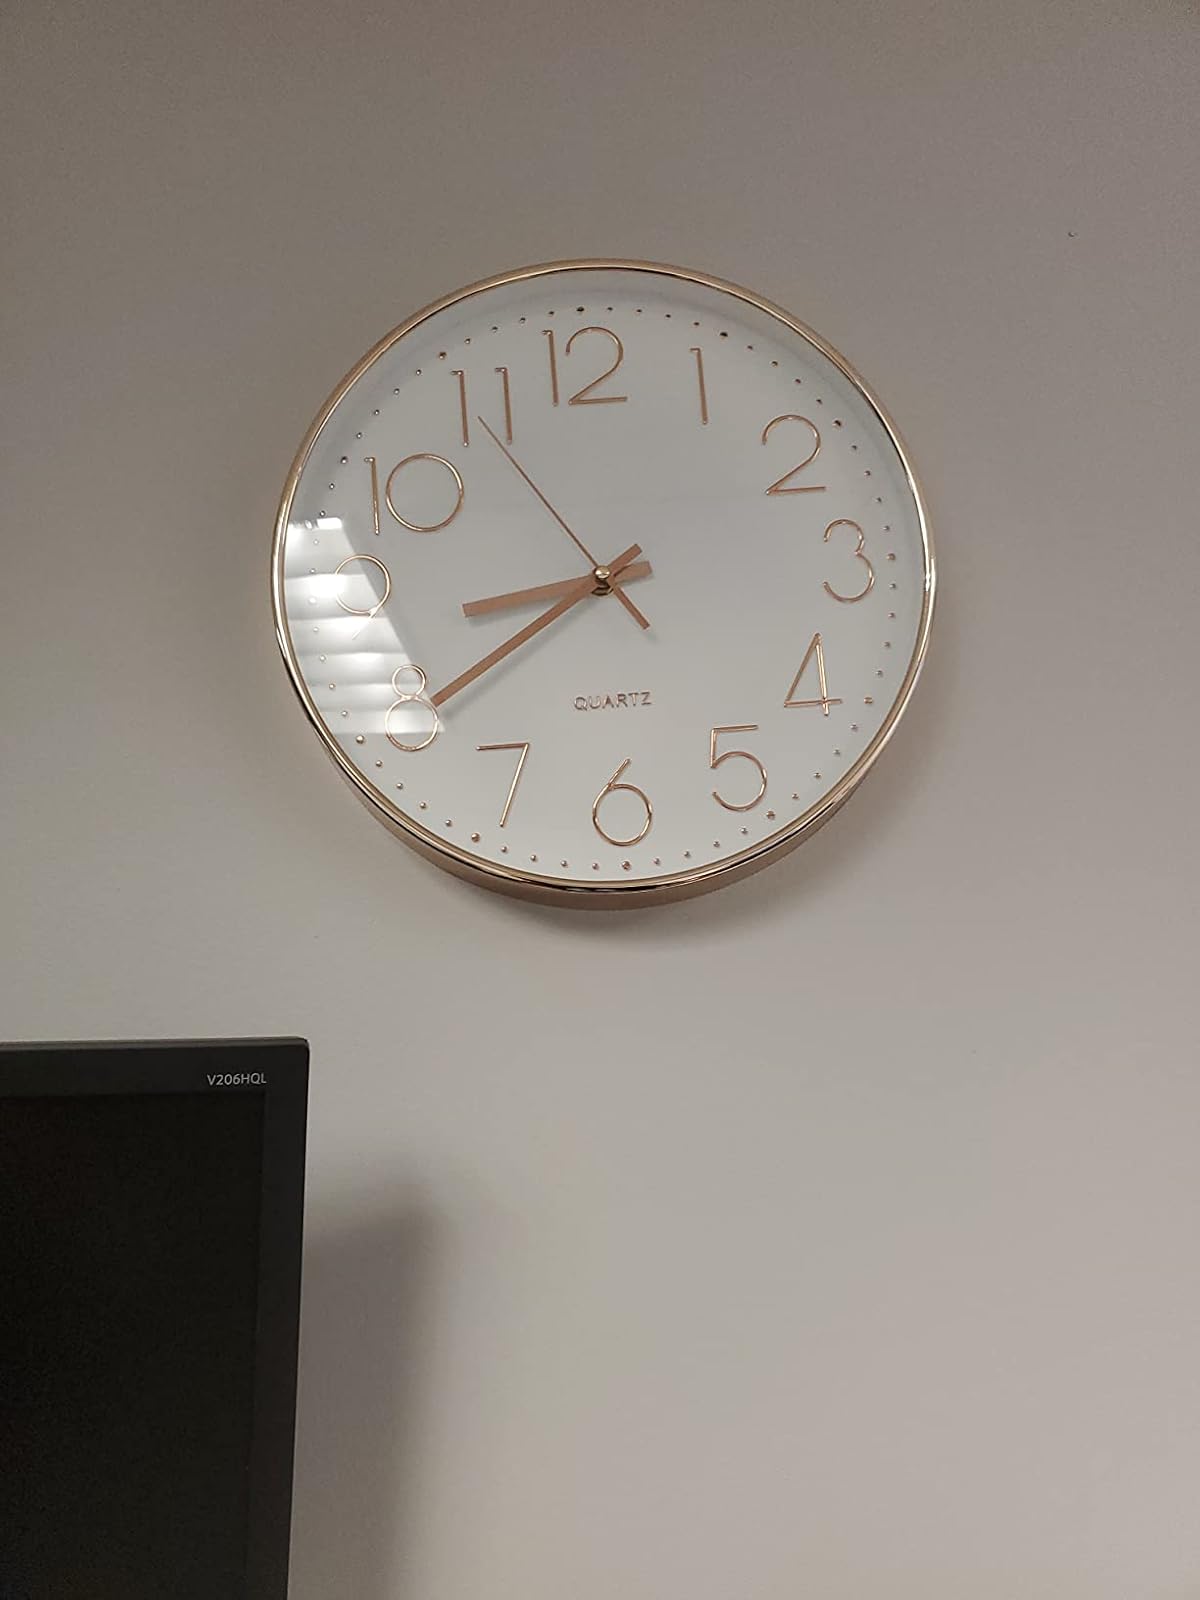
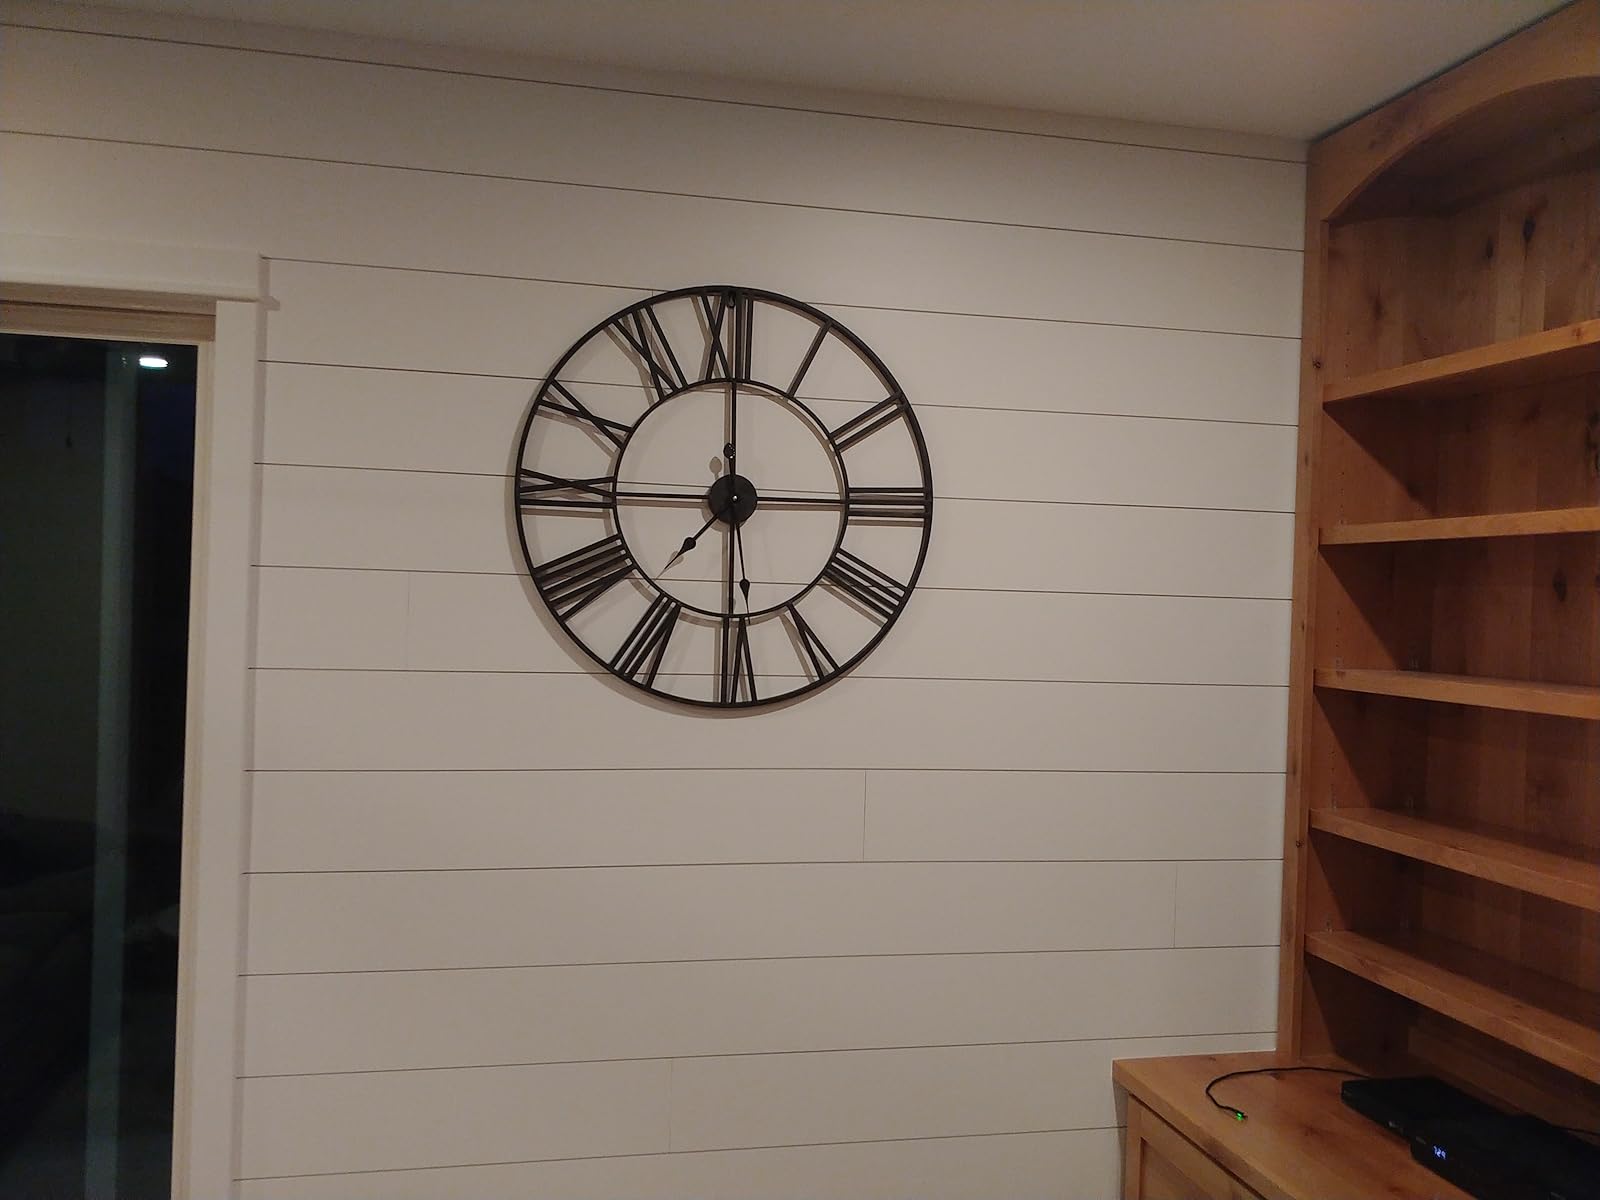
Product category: clock
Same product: no